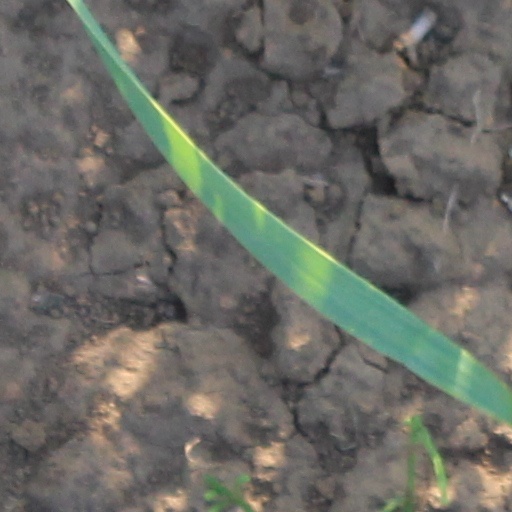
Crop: wheat